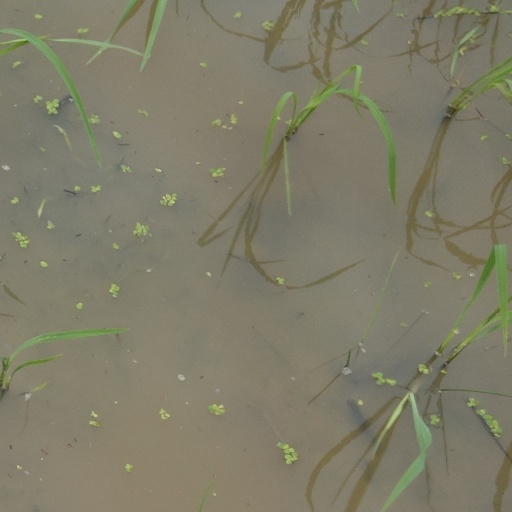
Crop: rice